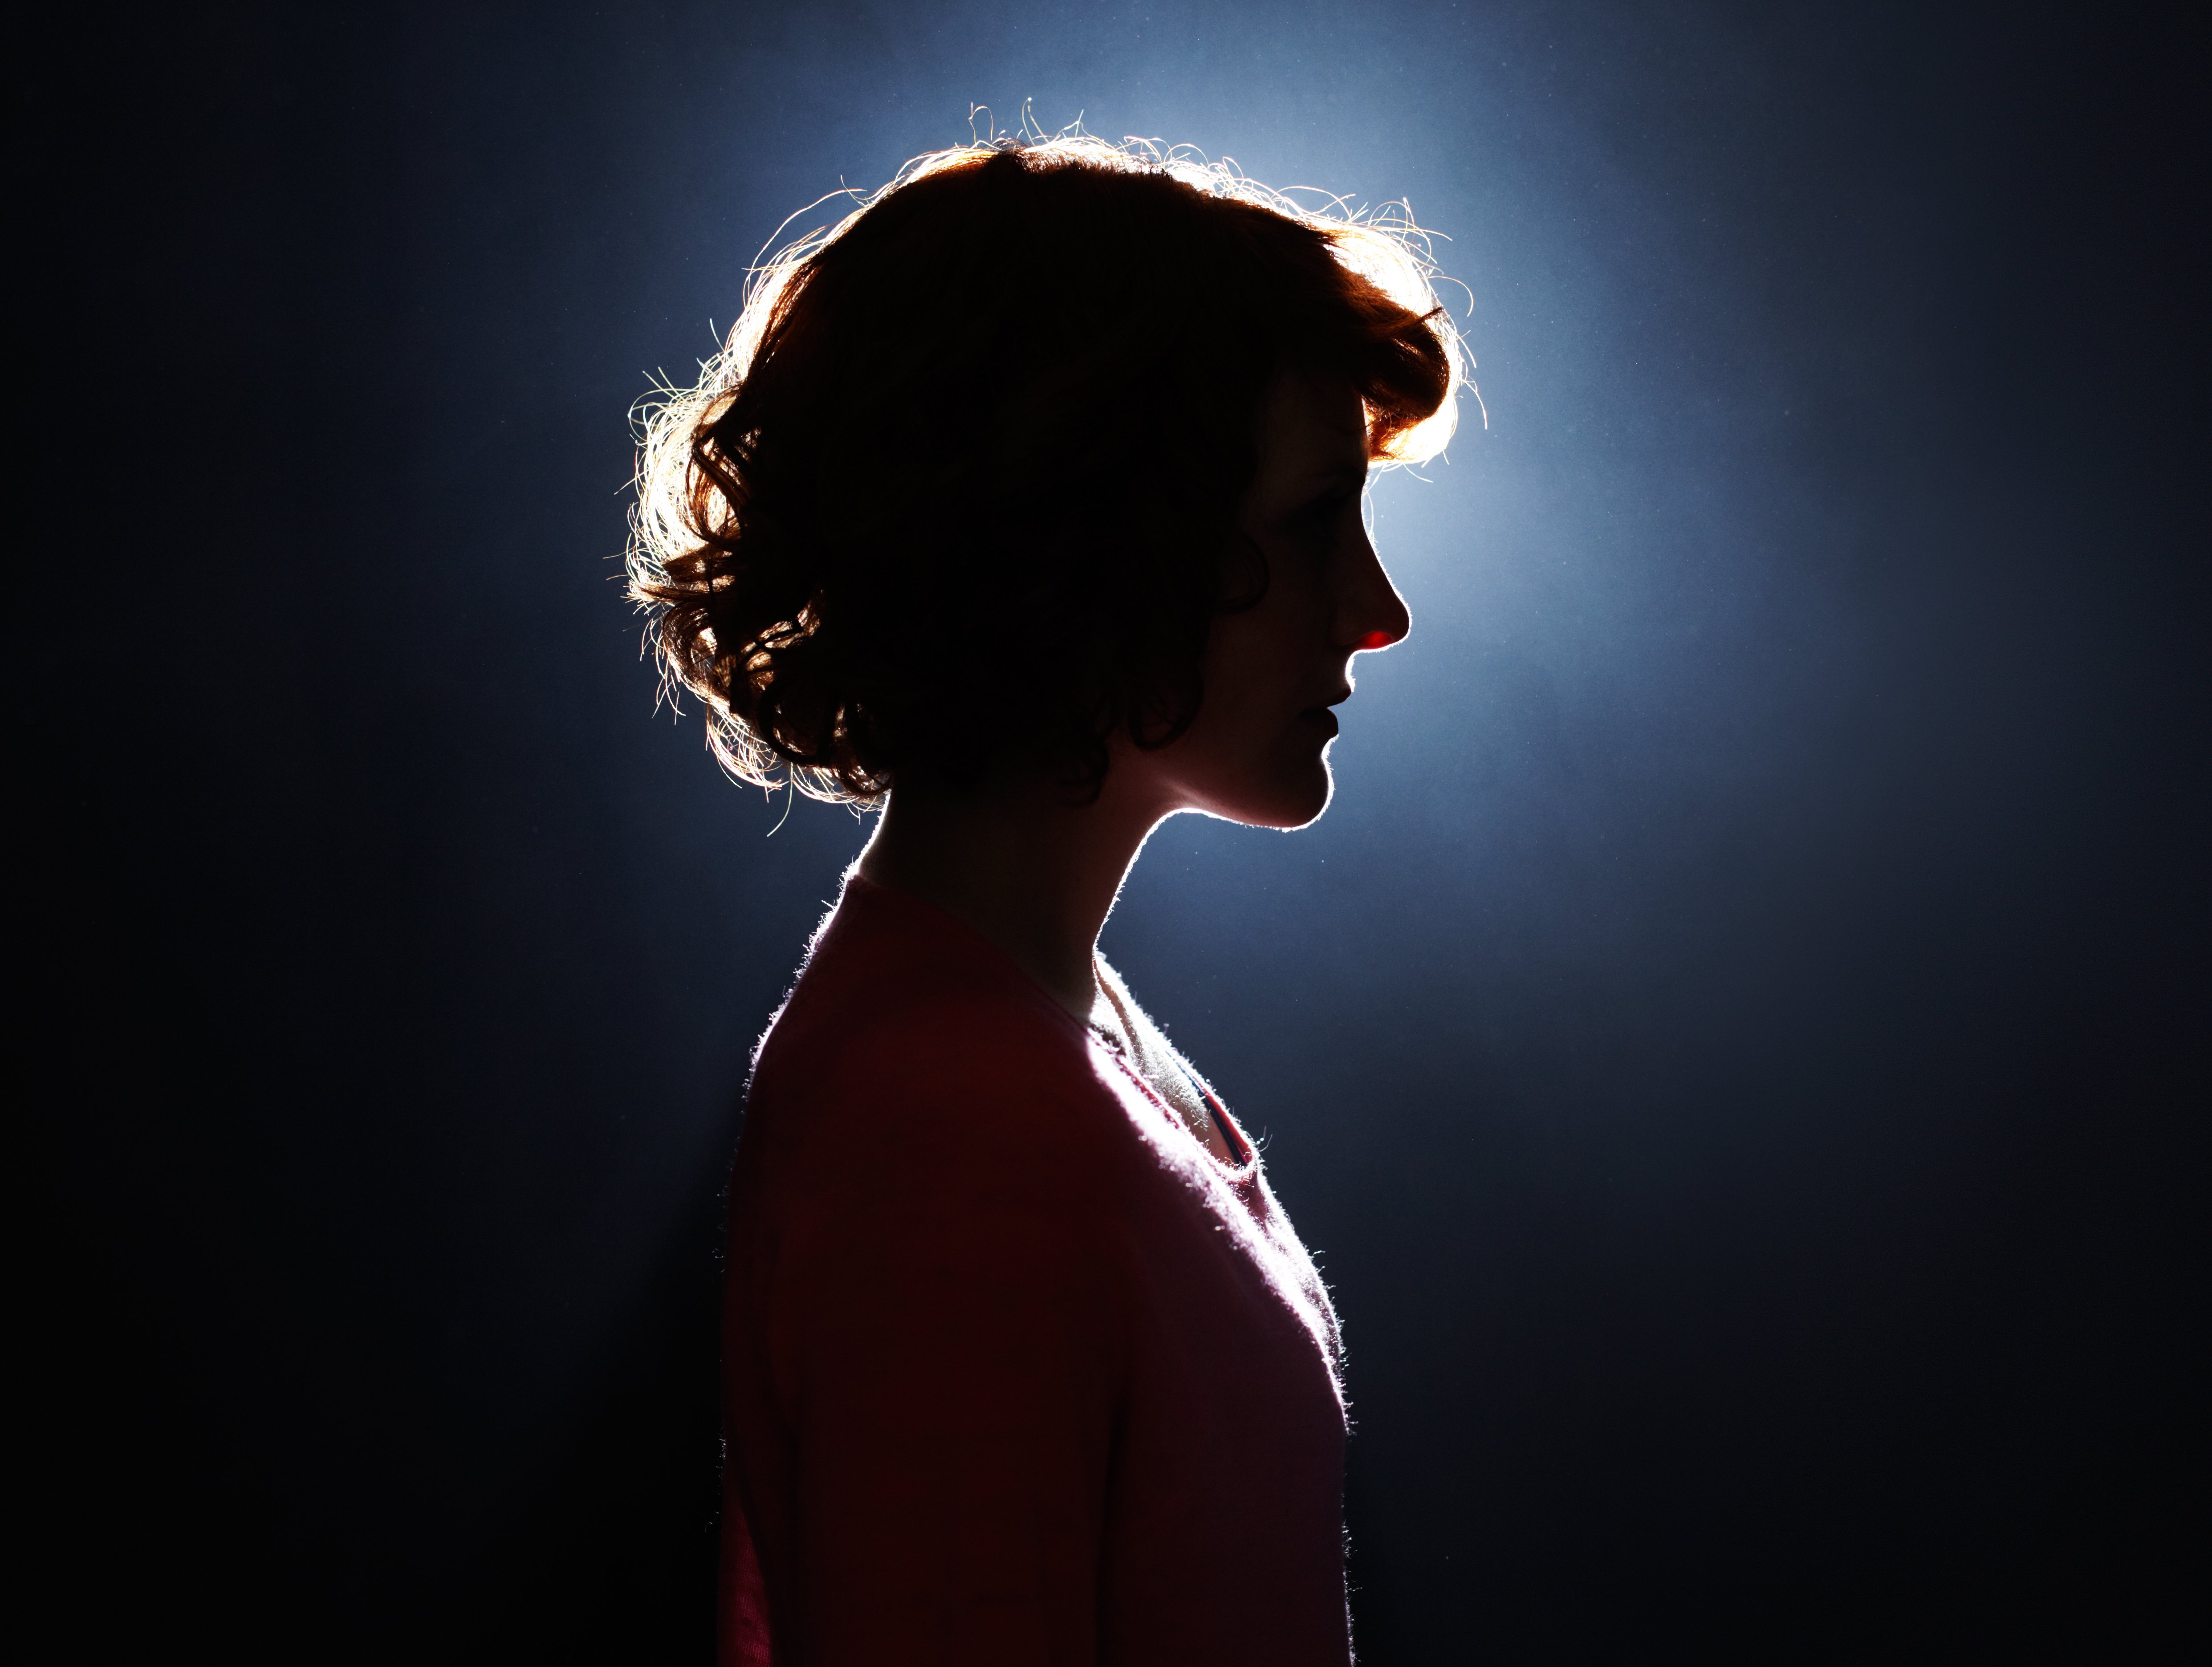
Gender: women